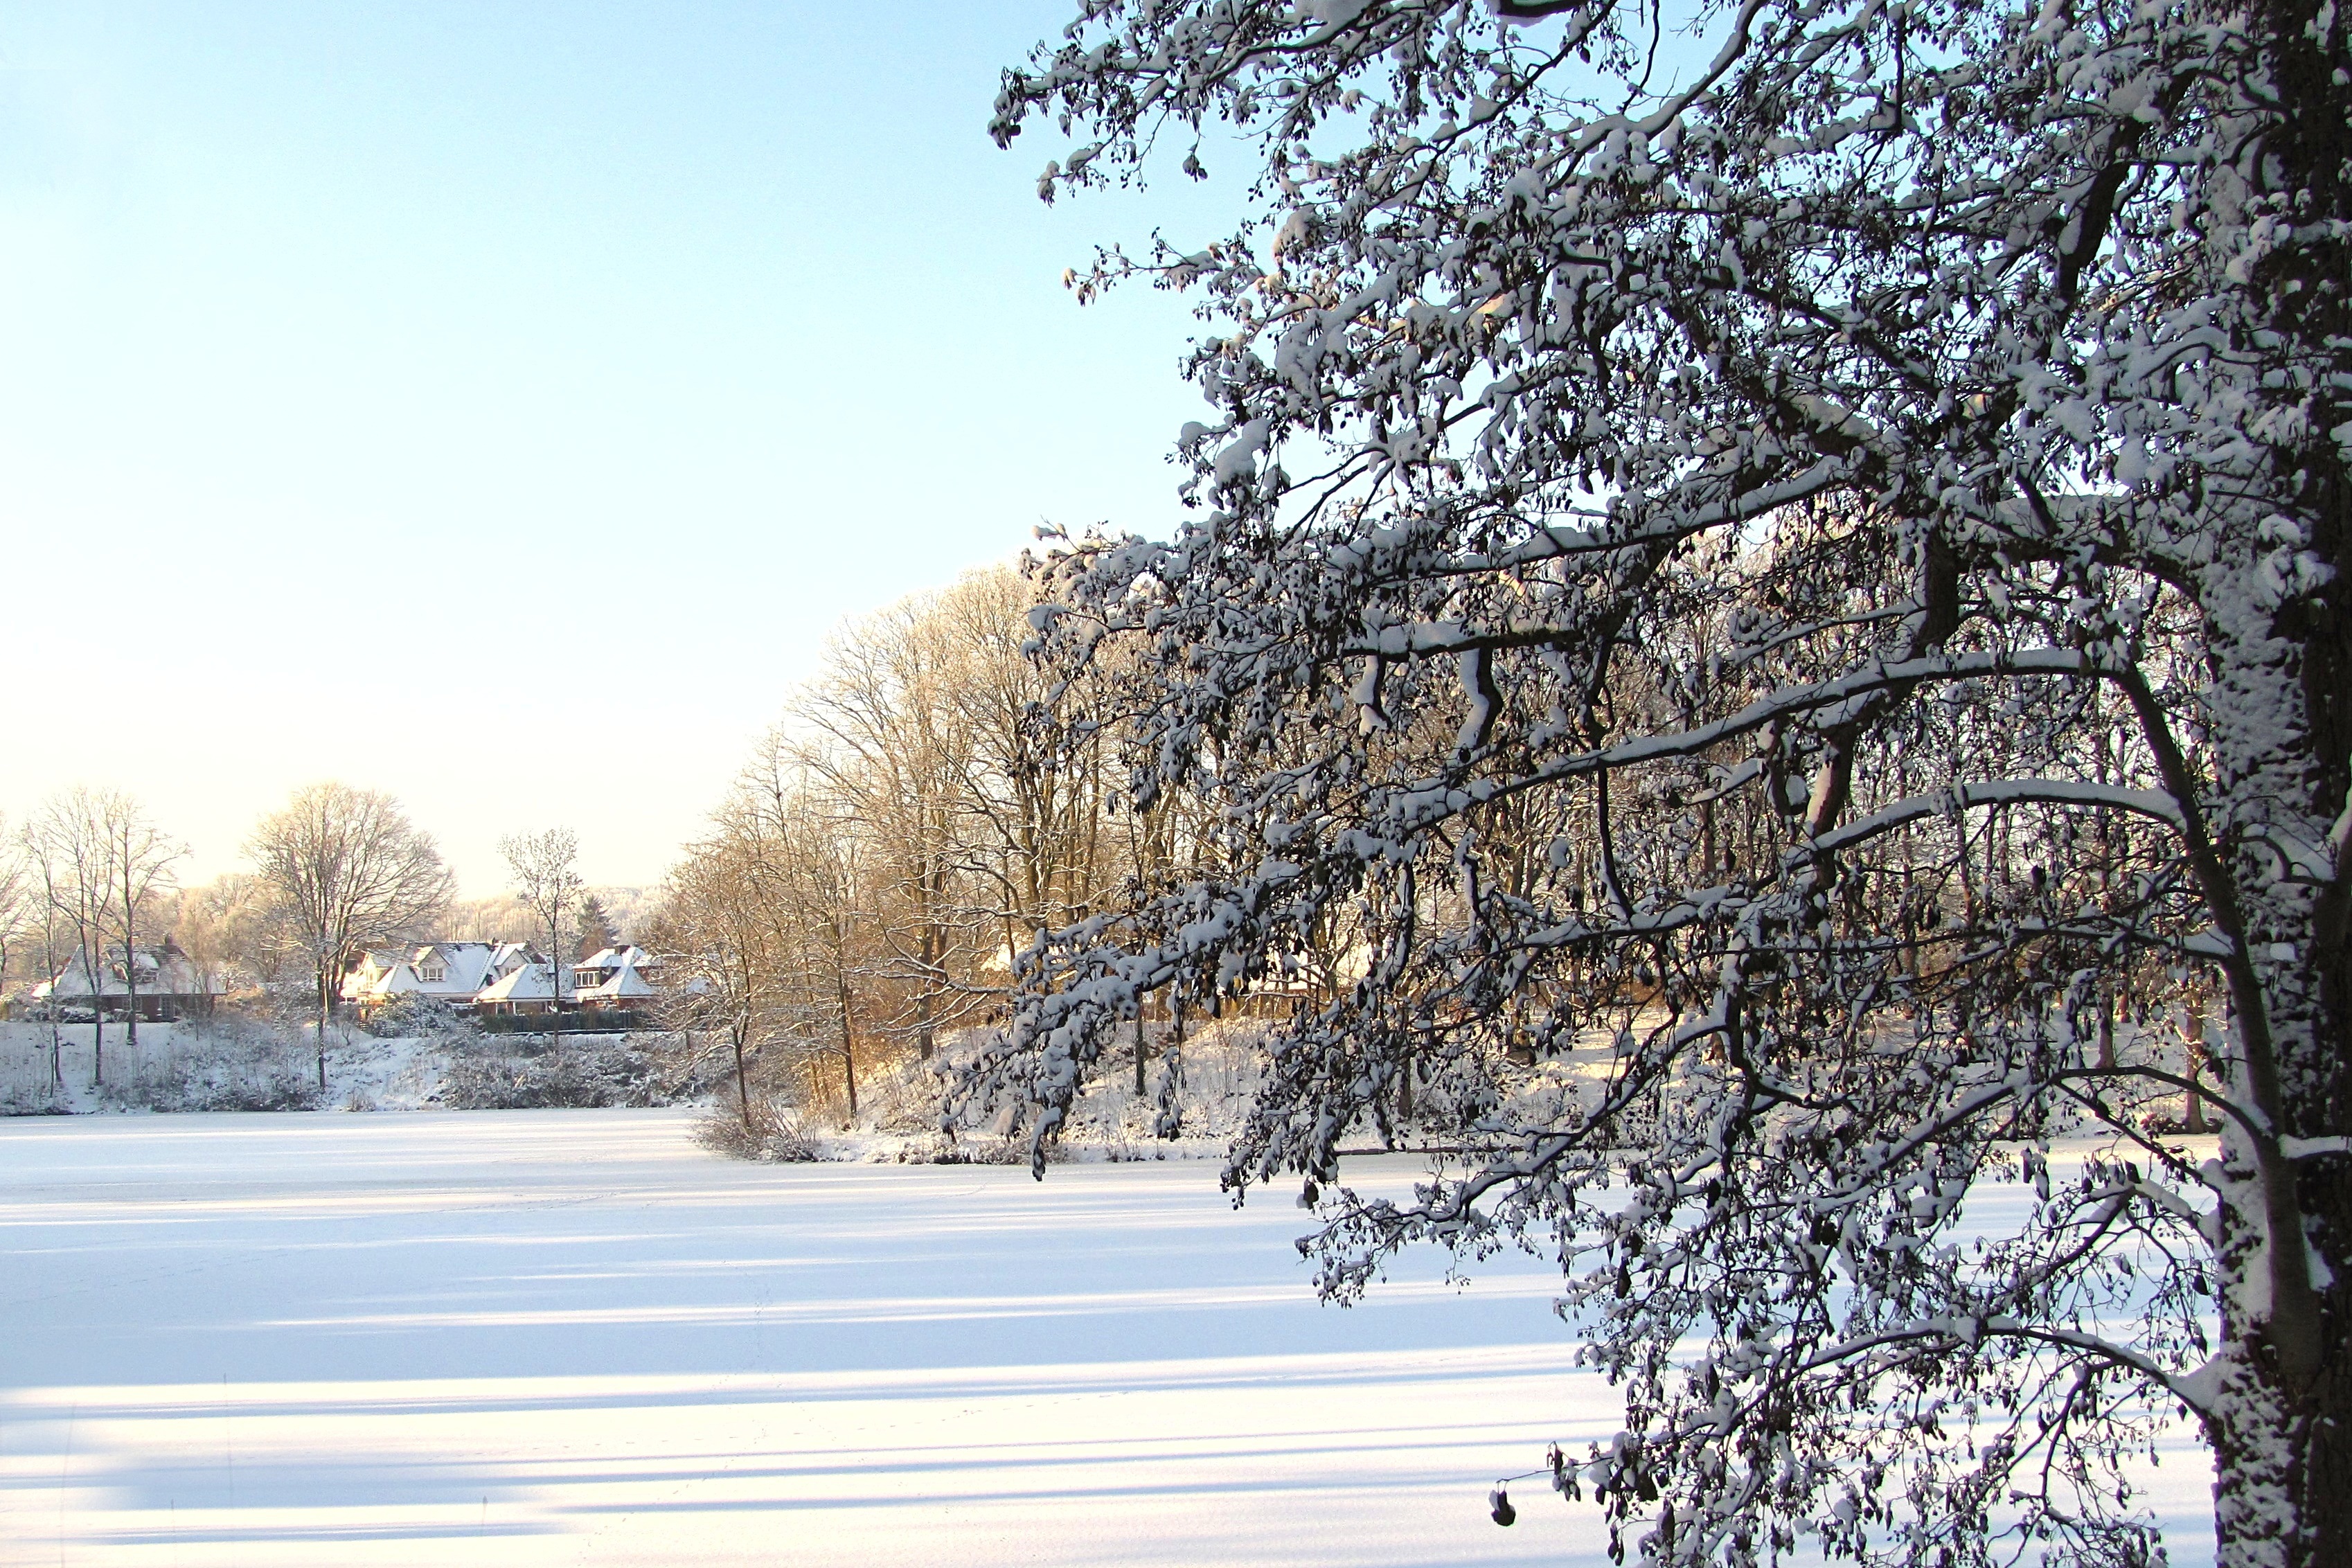
landscape, tree, branch, snow, winter, plant, sun, flower, lake, frost, ice, spring, weather, season, time of year, freezing, woody plant